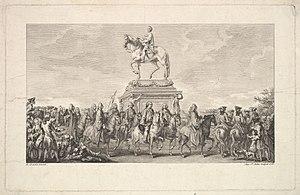
Cette page concerne l’année 1763 du calendrier grégorien.